Bachelor of Hearts

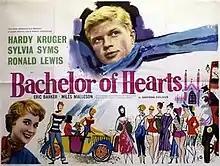
British quad poster

Bachelor of Hearts is a 1958 British comedy film directed by Wof Rilla starring Hardy Krüger as a German who studies at Cambridge University. It was written by Leslie Bricusse and Frederic Raphael.